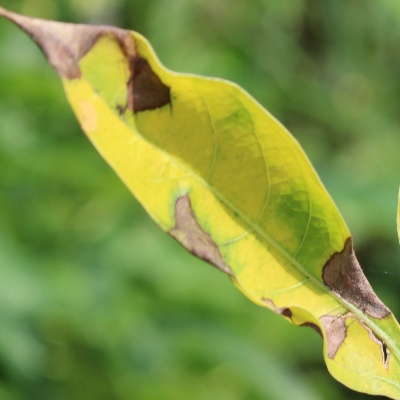
Crop: Cassava
Condition: brown spot